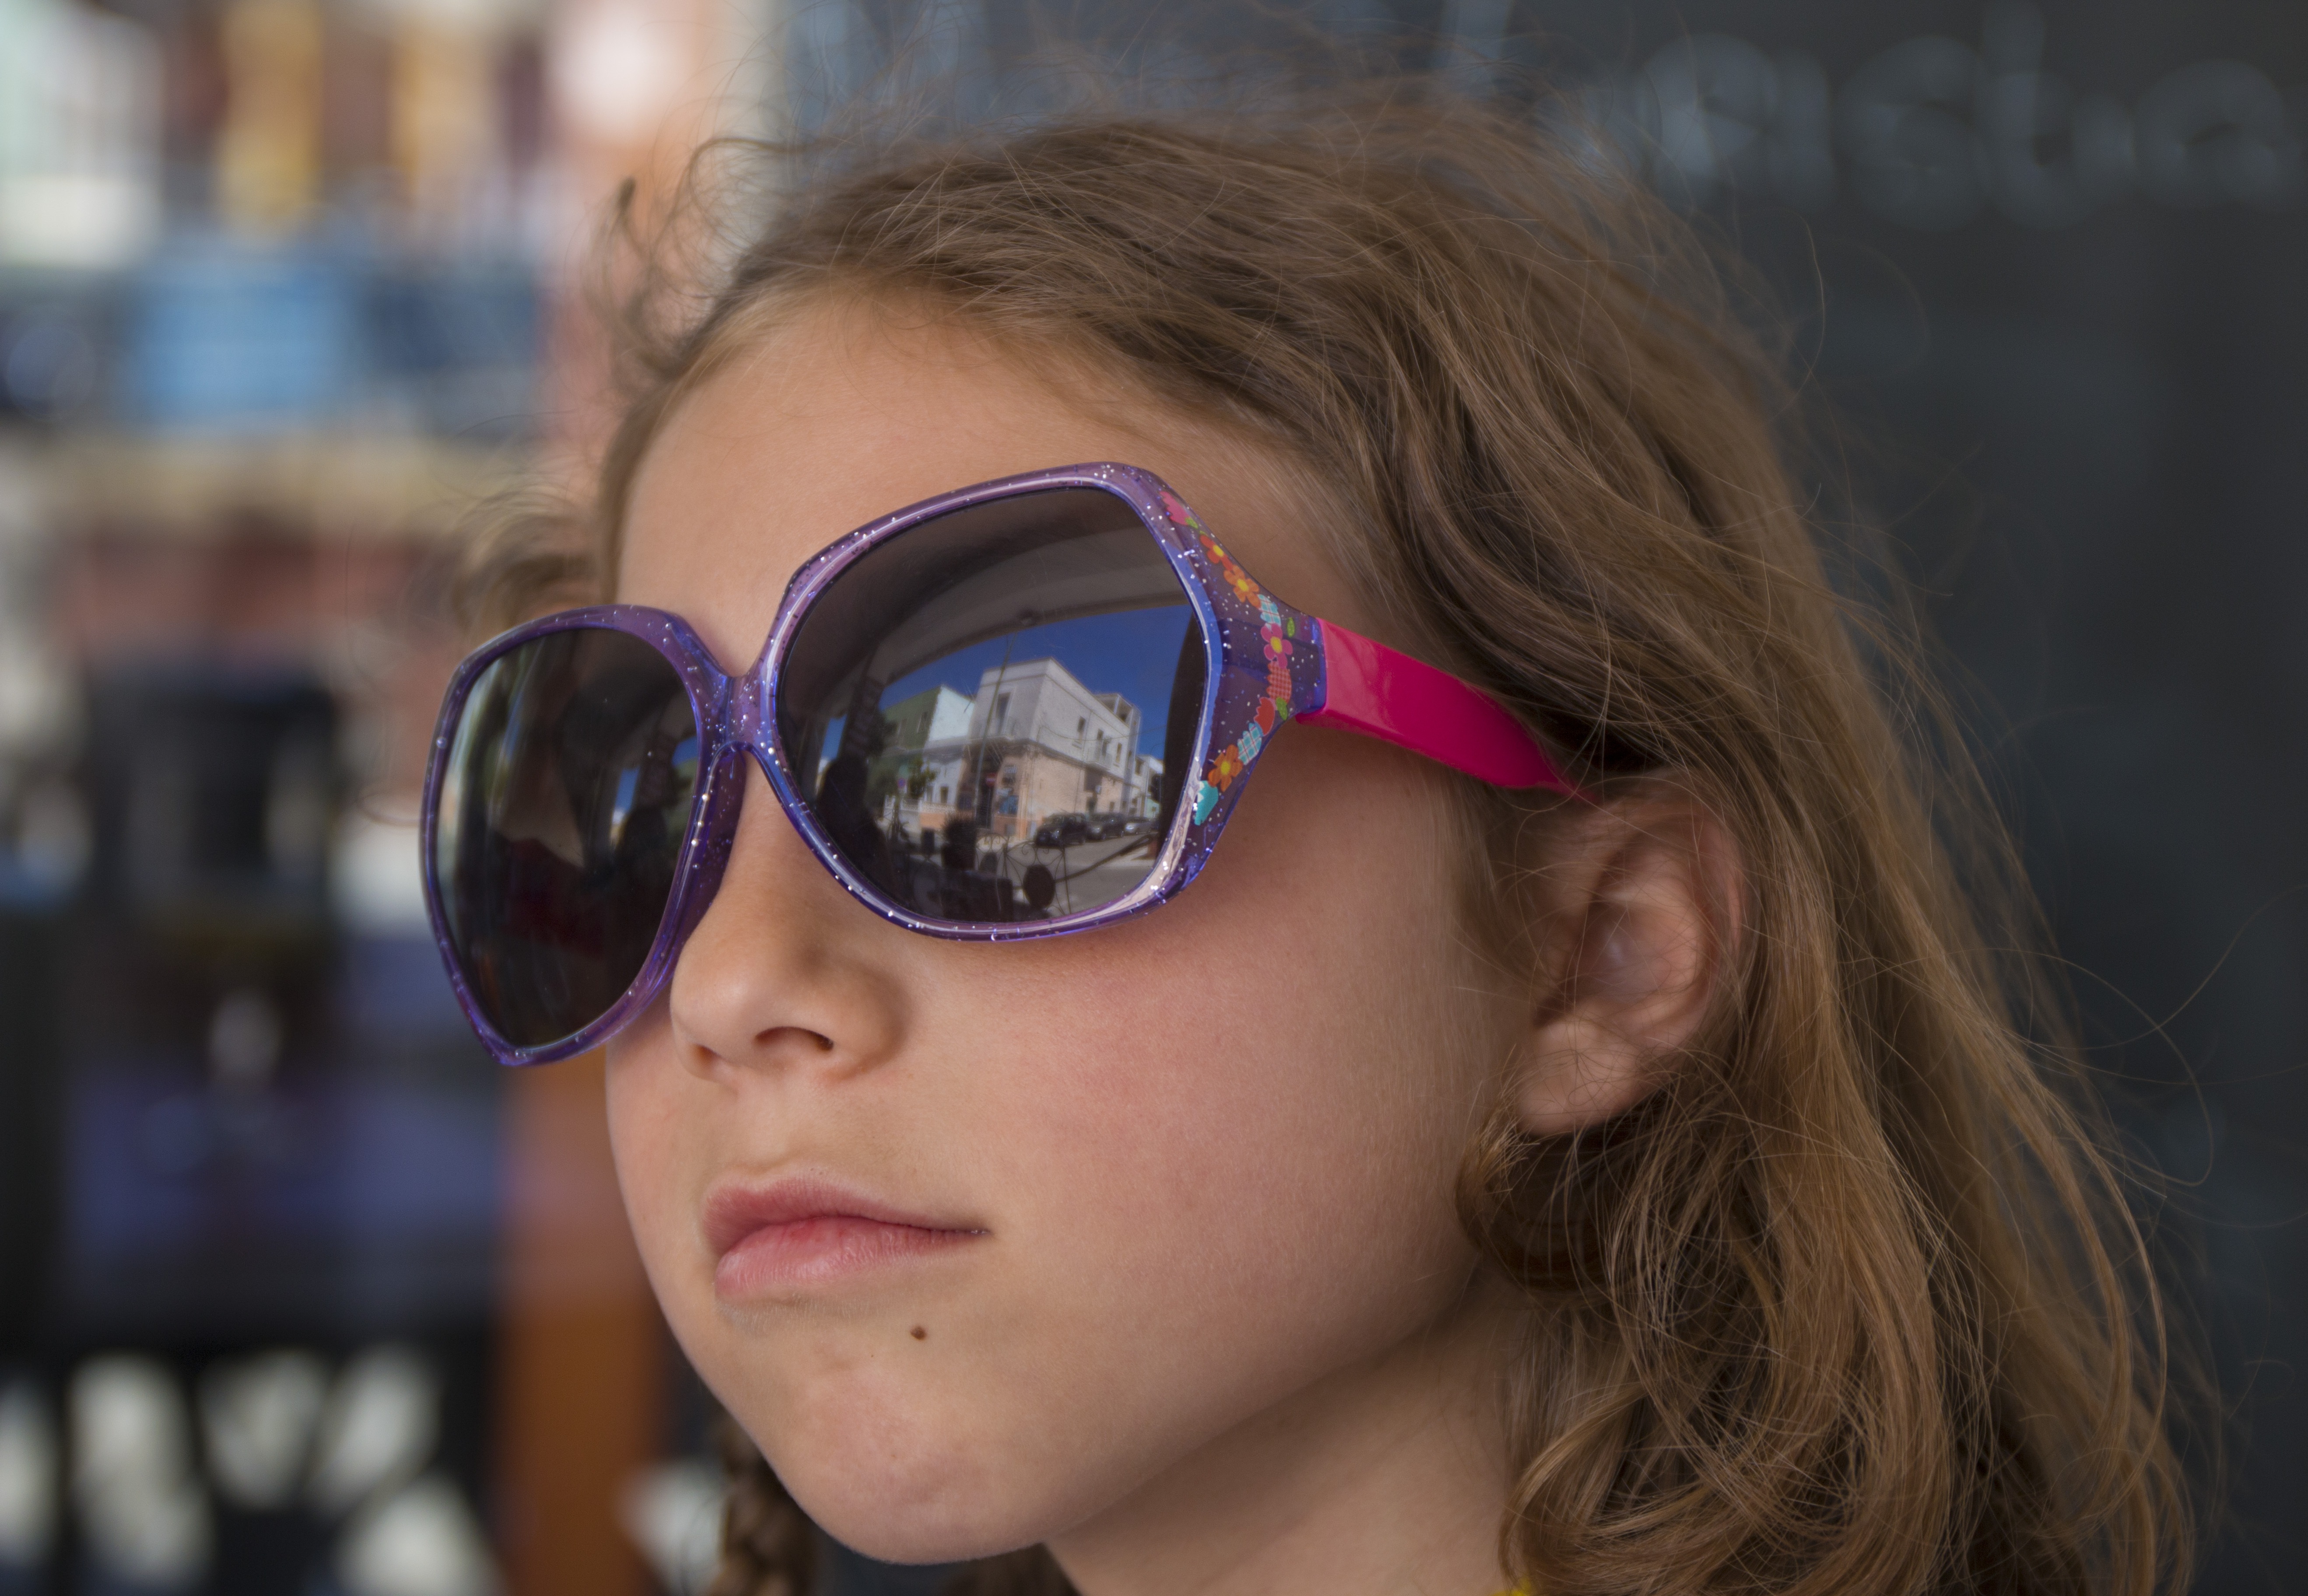
girl, hair, photography, portrait, model, spring, color, fashion, blue, hairstyle, smile, close up, face, nose, cool, sunglasses, eye, glasses, head, skin, eyewear, beauty, organ, models, little girl, portrait photography, fashion accessory, vision care, bimba